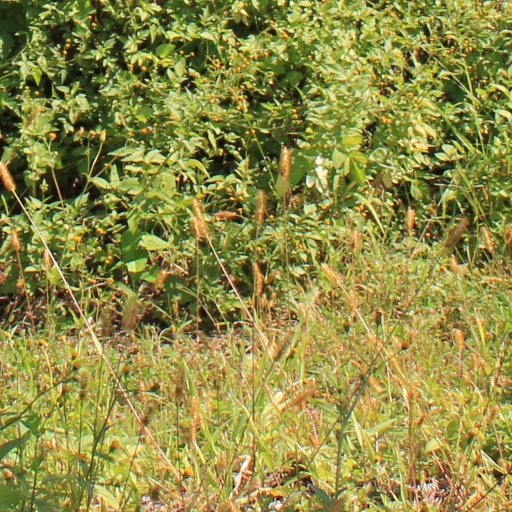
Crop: grape